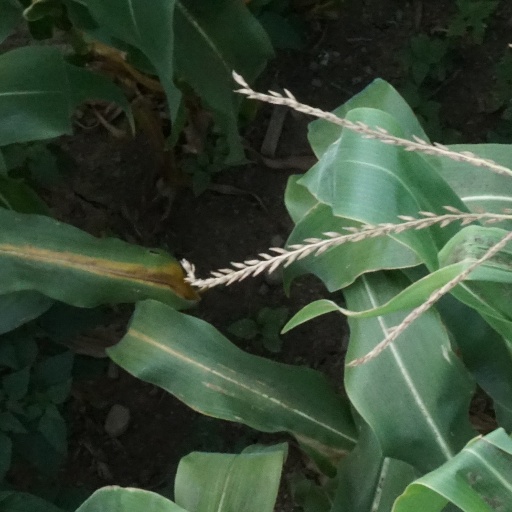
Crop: maize; corn